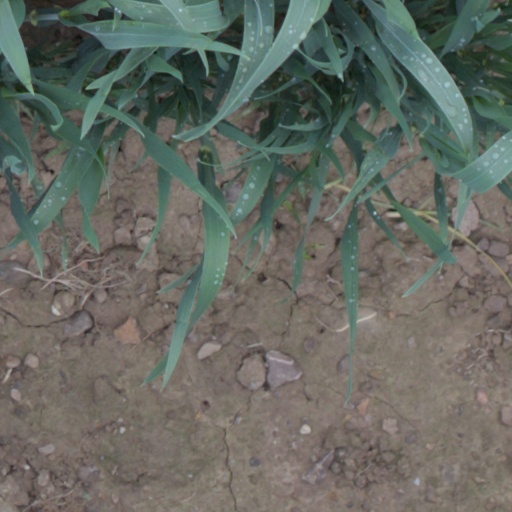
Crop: wheat